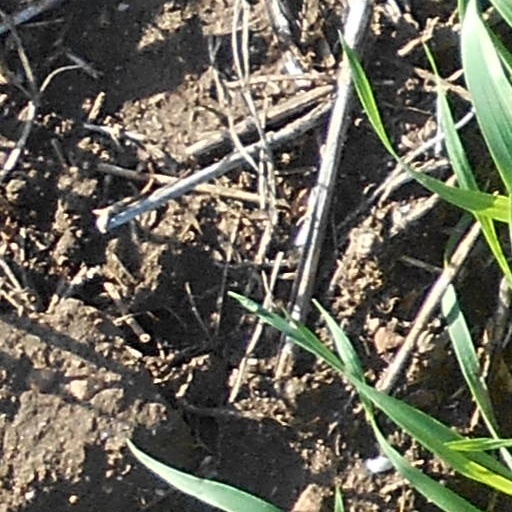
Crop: wheat